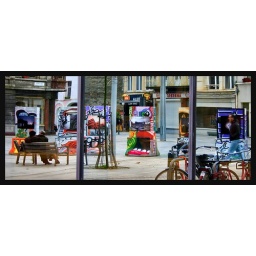
Image in mirror form, with the camera aimed at an office window.